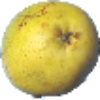
Label: Pear Monster 1